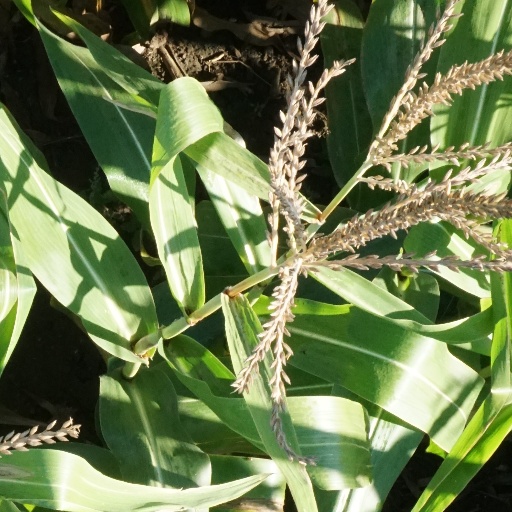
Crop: maize; corn